Lonesome Corners

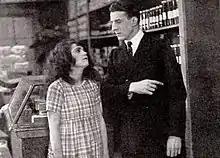
Still of Edna Sperl and Edgar Jones in "Lonesome Corners"

Henry Warburon (portrayed by Henry Van Bousen) is a wilderness dweller; his wife, Nola Warburton (portrayed by Edna May Sperl) is a taciturn individual, devoid of any social graces and refinement. A friend, Grant Hamilton (portrayed by Edgar Jones), recruits a chaperone to assist him in kidnapping Nola and together, the two attempt to tutor her in efforts to improve her deportment. While his wife is missing, Henry receives frequent correspondence describing his improvements in his wife's attitude and mannerisms. He attempts to locate his wife, but his efforts are unsuccessful.